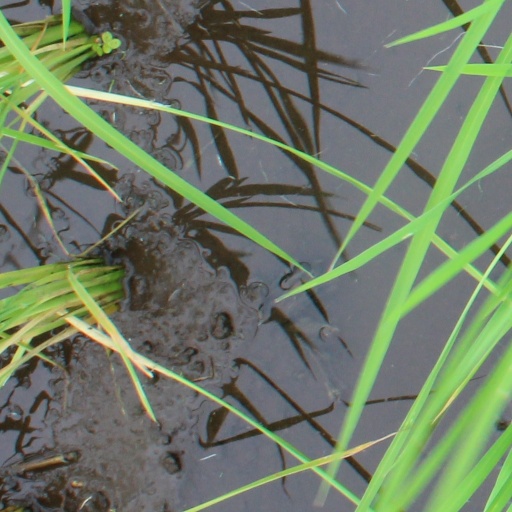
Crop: rice